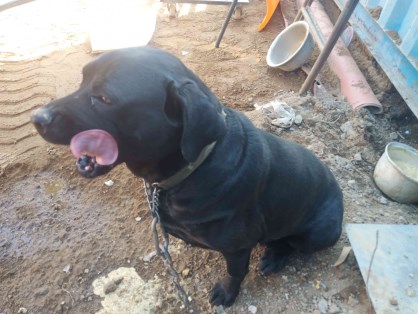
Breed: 3580-n000122-Labrador_retriever